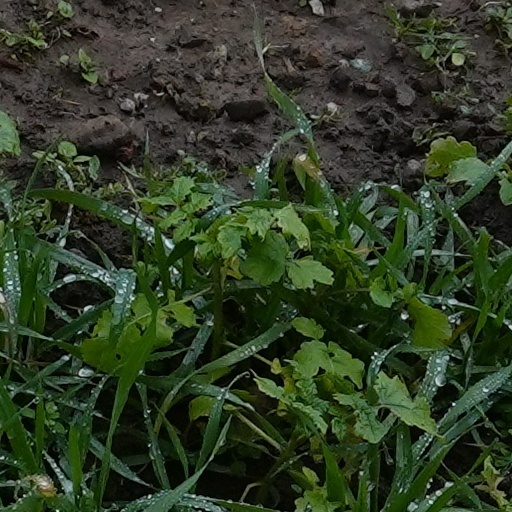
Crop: wheat